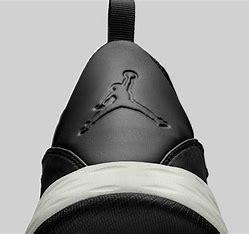
Brand: Jordan
Model: Formula 23